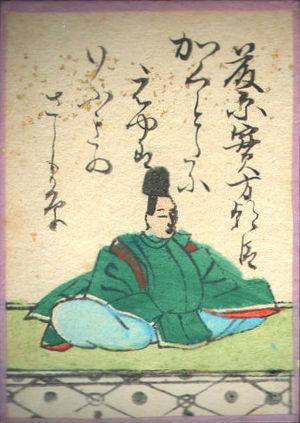
Fujiwara no Sanekata ? - 7 janvier 999 est un poète et courtisan japonais du milieu de l'époque Heian qui appartient au Fujiwara Hokke, une des quatre principales branches du clan Fujiwara. Son arrière grand-père est le poète Fujiwara no Tadahira, son grand-père le Sadaijin Fujiwara no Morotada, son père le chambellan Fujiwara no Sadatoki et sa mère la fille de Minamoto no Masanobu. Il est le père de Fujiwara no Asamoto.